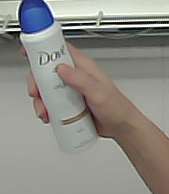
Product: dove_spray